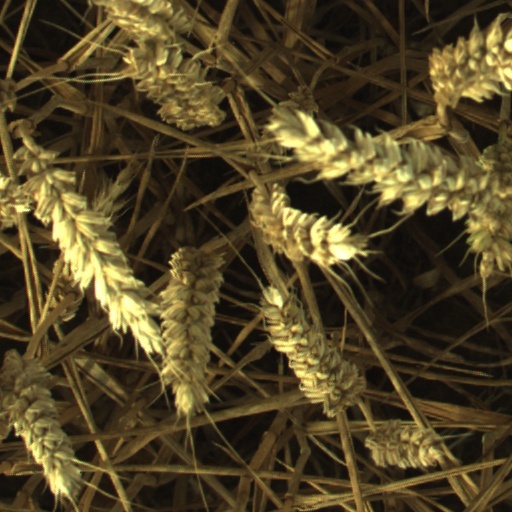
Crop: wheat